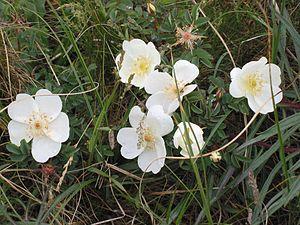
Les rosiers, ou églantiers, forment un genre de plantes, le genre Rosa de la famille des Rosaceae, originaires des régions tempérées et subtropicales de l'hémisphère nord. Ce sont des arbustes et arbrisseaux sarmenteux et épineux. Suivant les avis souvent divers des botanistes, le genre Rosa comprend de 100 à 200 espèces qui s'hybrident facilement entre elles.
La flore du massif des Vosges se répartit entre un étage collinéen, un étage montagnard et un étage subalpin. L'étage collinéen s'étend jusqu'à 500 mètres d'altitude environ. Entre 500 et 1 000 mètres se situe l'étage montagnard, puis au-delà, l'étage subalpin dont le point culminant est le Grand Ballon, à 1 424 mètres. Les différentes conditions environnementales sont à l'origine d'une végétation variée. Du fait de l'orientation nord-sud de la zone montagneuse, il existe un contraste marqué entre l'est et l'ouest, les vents d'ouest apportant les précipitations qui tombent en abondance sur le versant lorrain et les sommets, alors que le versant alsacien est plus sec.